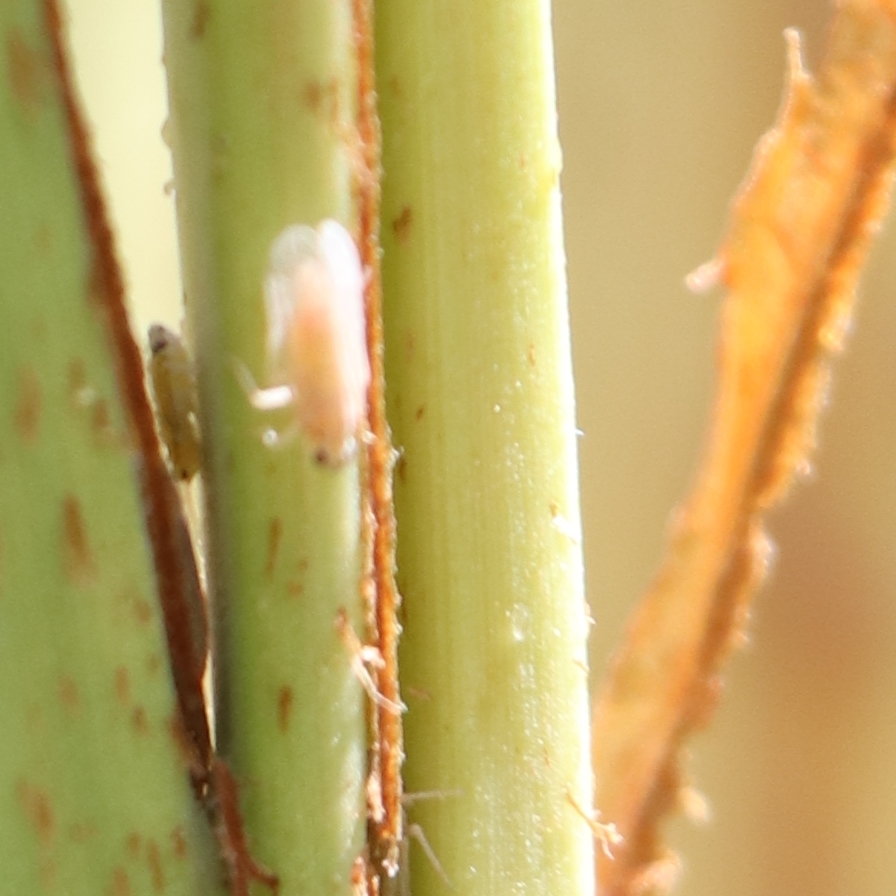
Label: Bug